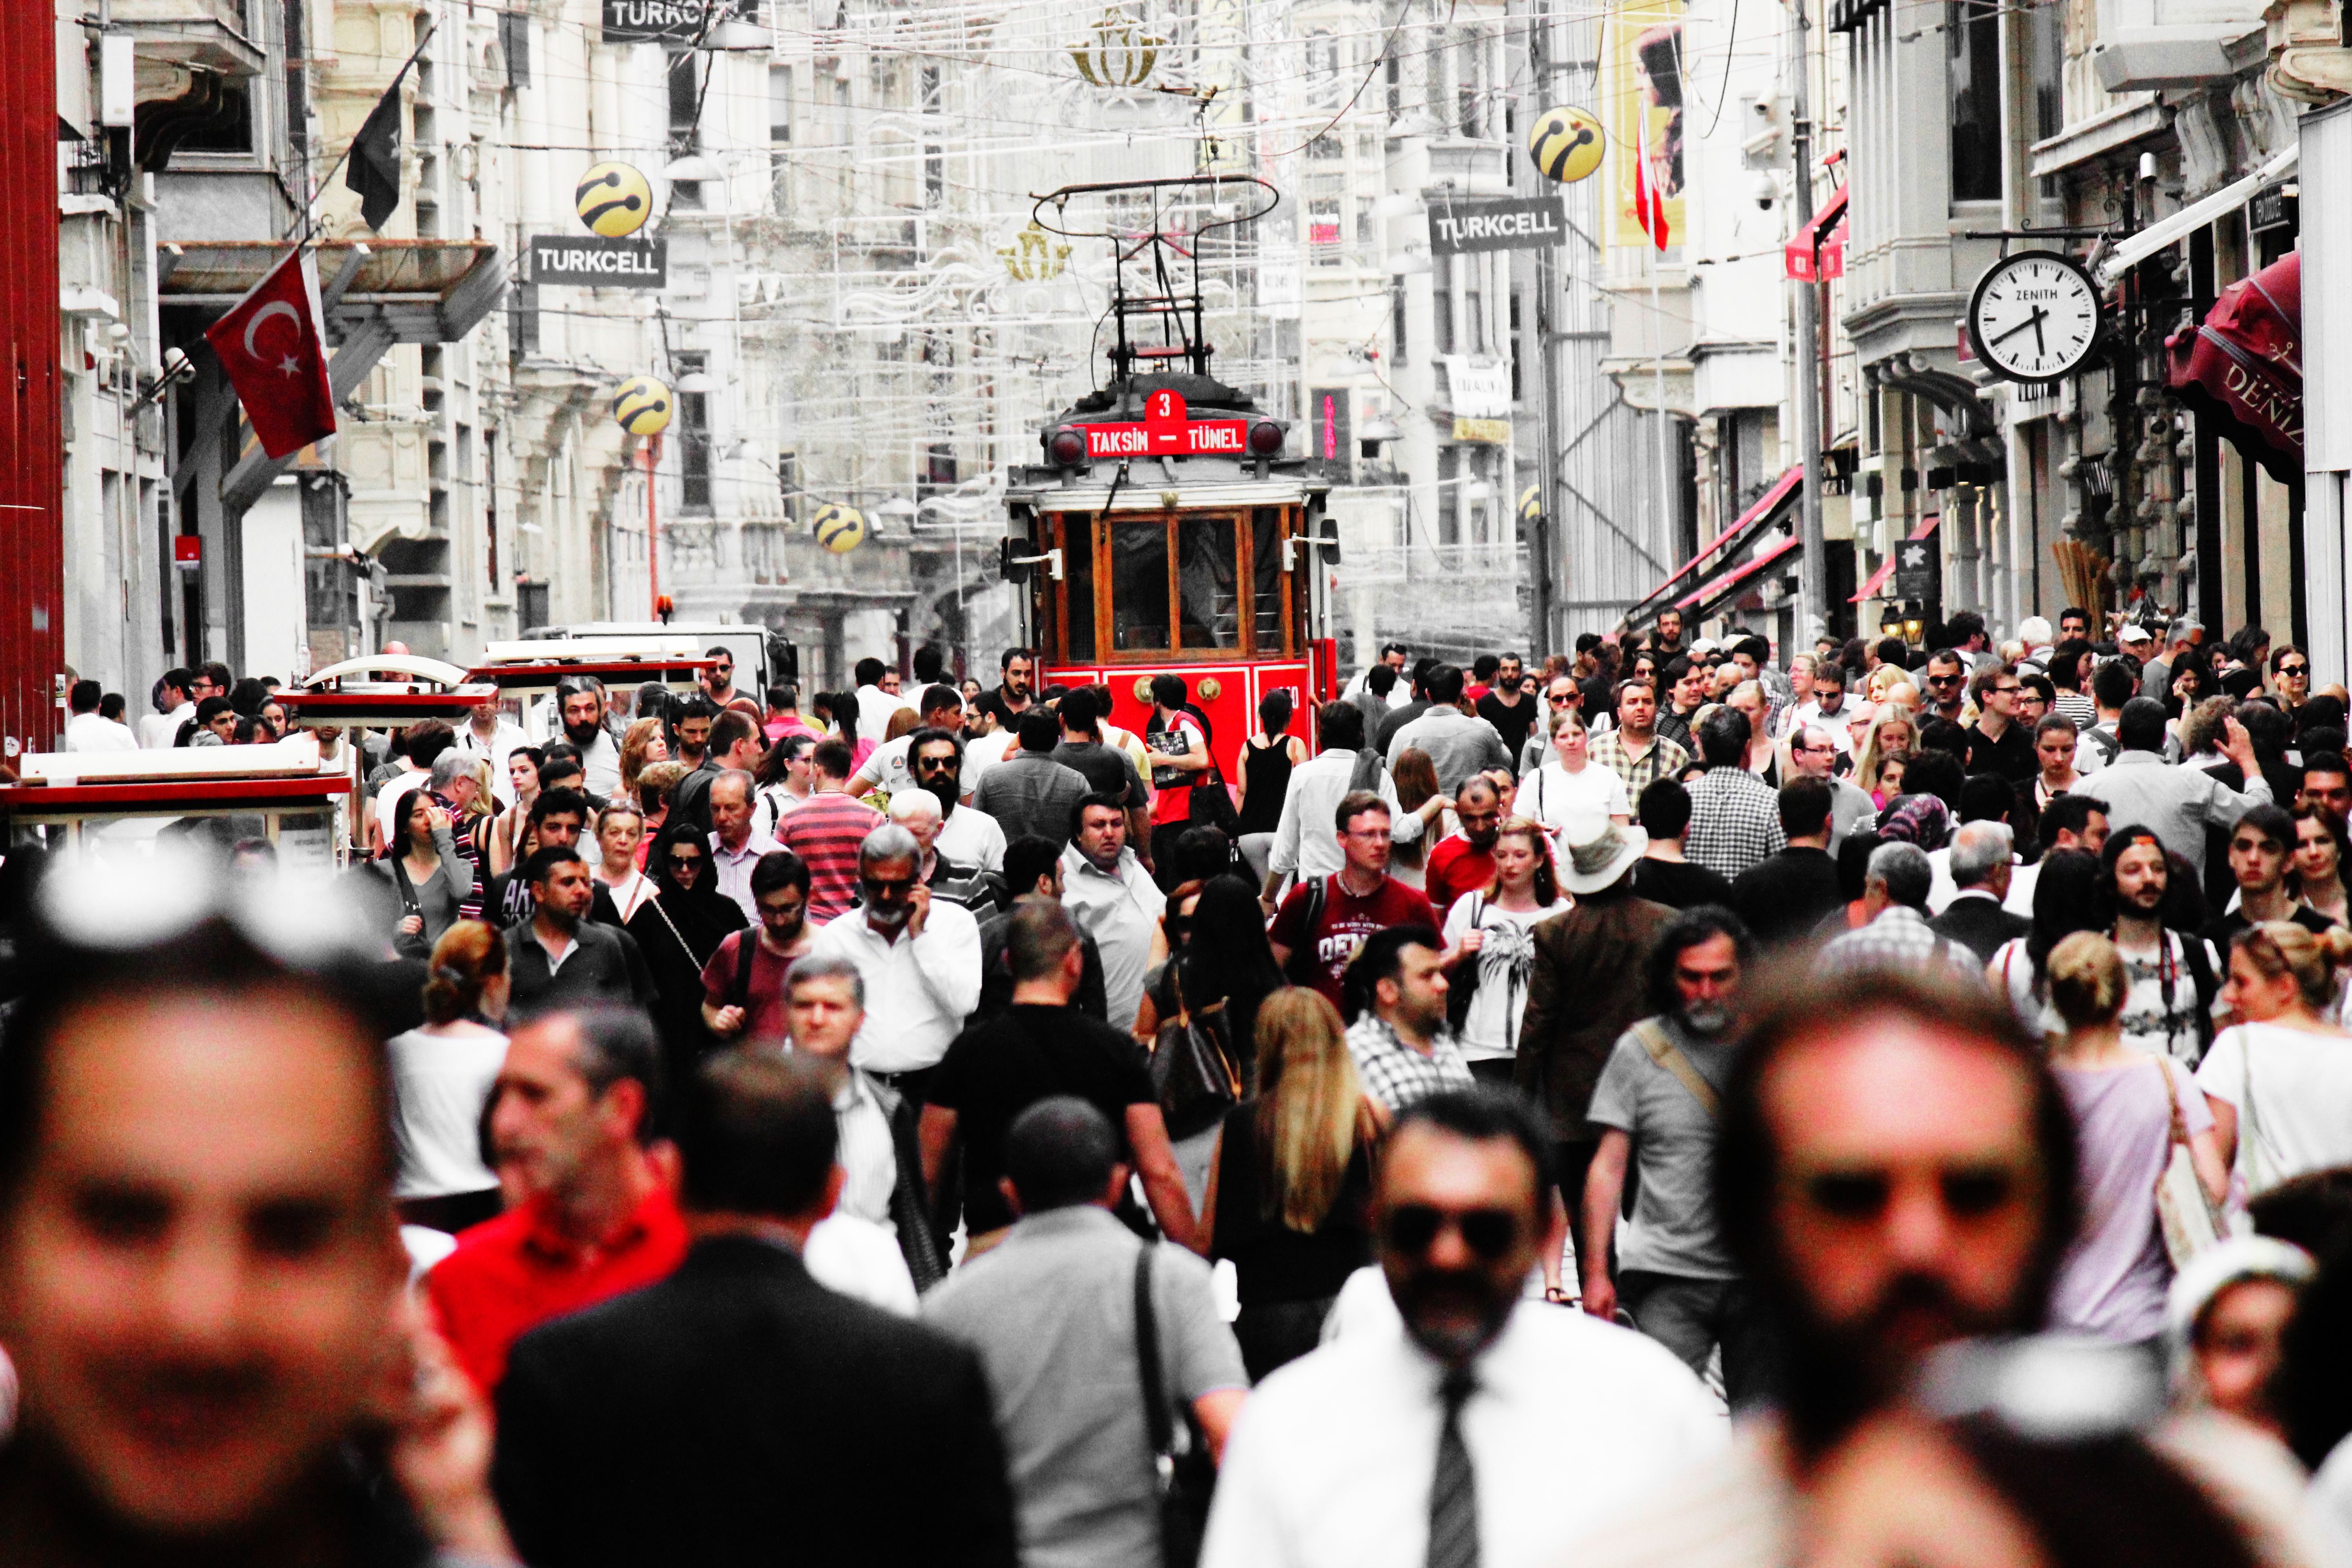
pedestrian, people, road, street, crowd, tram, audience, pedestrians, turkey, istanbul, day, istiklal, demonstration, protest